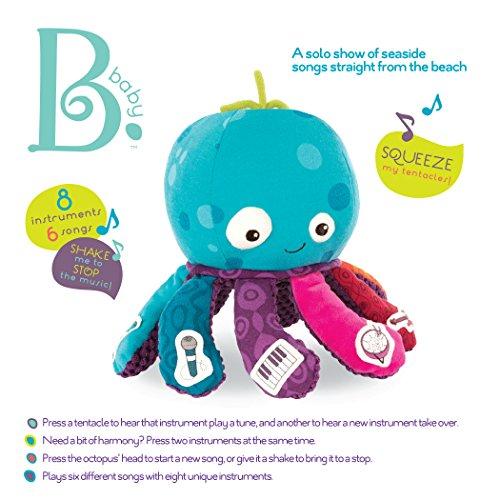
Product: B. toys by Battat – Under the Sea Jamboree – B. Softies – Musical Octopus Toy – Soft Octopus Plush with 8 Instruments - Sensory Toys for babies 10 months +
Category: Toys & Games | Baby & Toddler Toys | Musical Toys
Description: Softness overload Invite all of baby’s senses to the party with loads of textures, colors, and patterns on this quirky looking stuffed Octopus.
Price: $19.99
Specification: ProductDimensions:6x6x9inches|ItemWeight:4.6ounces|ShippingWeight:11ounces(Viewshippingratesandpolicies)|DomesticShipping:ItemcanbeshippedwithinU.S.|InternationalShipping:ThisitemcanbeshippedtoselectcountriesoutsideoftheU.S.LearnMore|ASIN:B01M68ZBUH|Itemmodelnumber:BX1518Z|Manufacturerrecommendedage:10months-4years|Batteries:3AAAbatteriesrequired.(included)